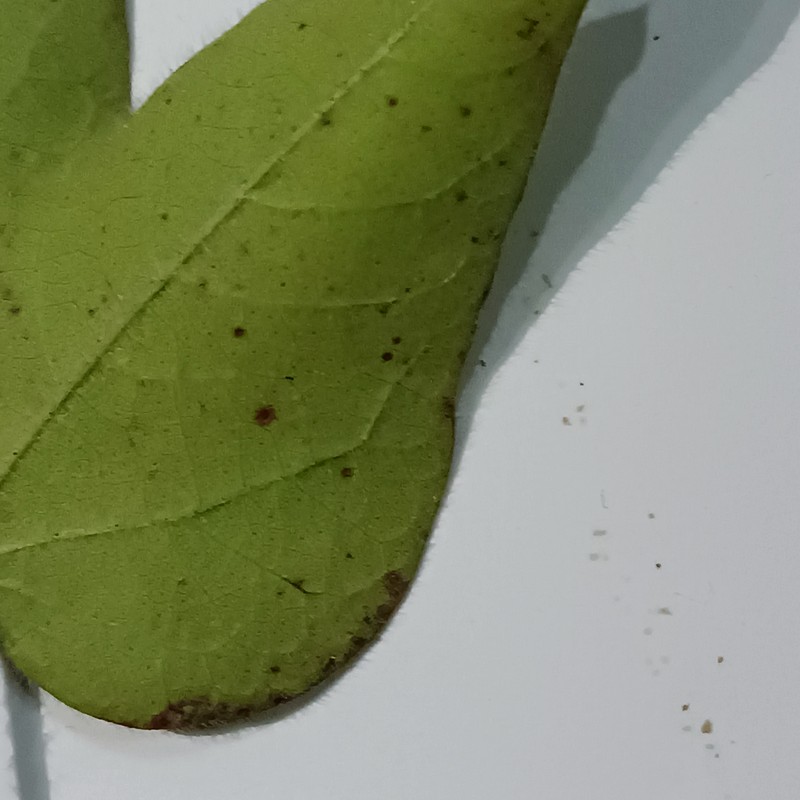
Label: Bacterial Blight